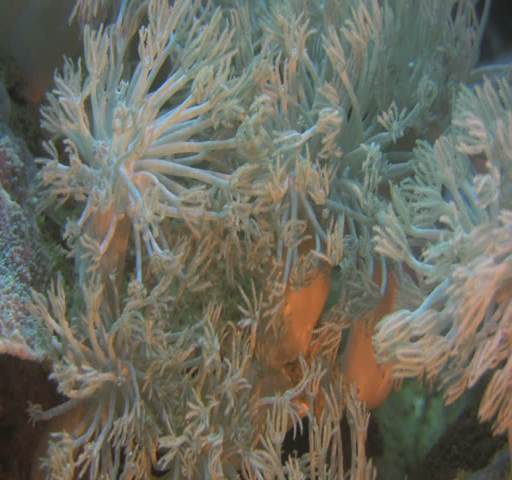
coral reef outside the island